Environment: real
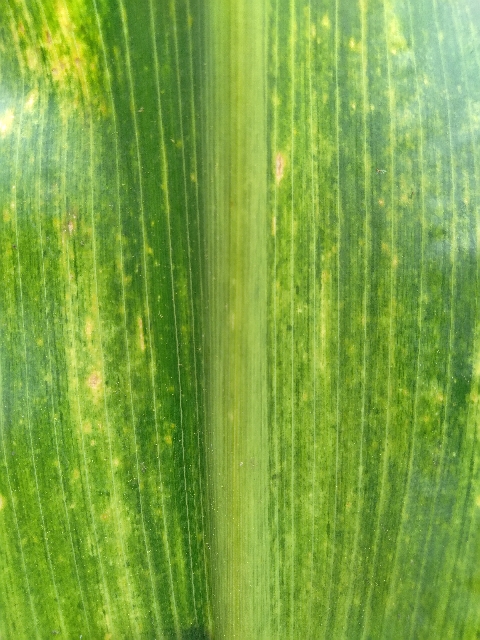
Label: lethal_necrosis